Douhua

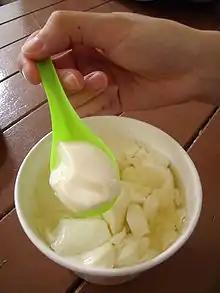
Douhua in sugar syrup

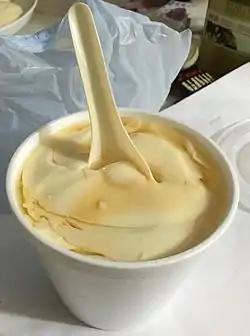
Soy curd with sugar syrup sold in Kwai Chung, Hong Kong

Douhua is a Chinese sweet or savoury snack made with silken tofu. It is also referred to as doufuhua, doufunao ("tofu brains") in northern China, tofu pudding, and soybean pudding.